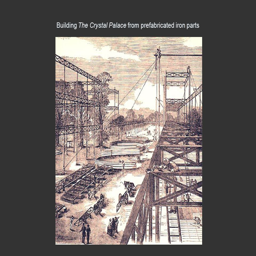
building victorian structure from prefabricated iron parts